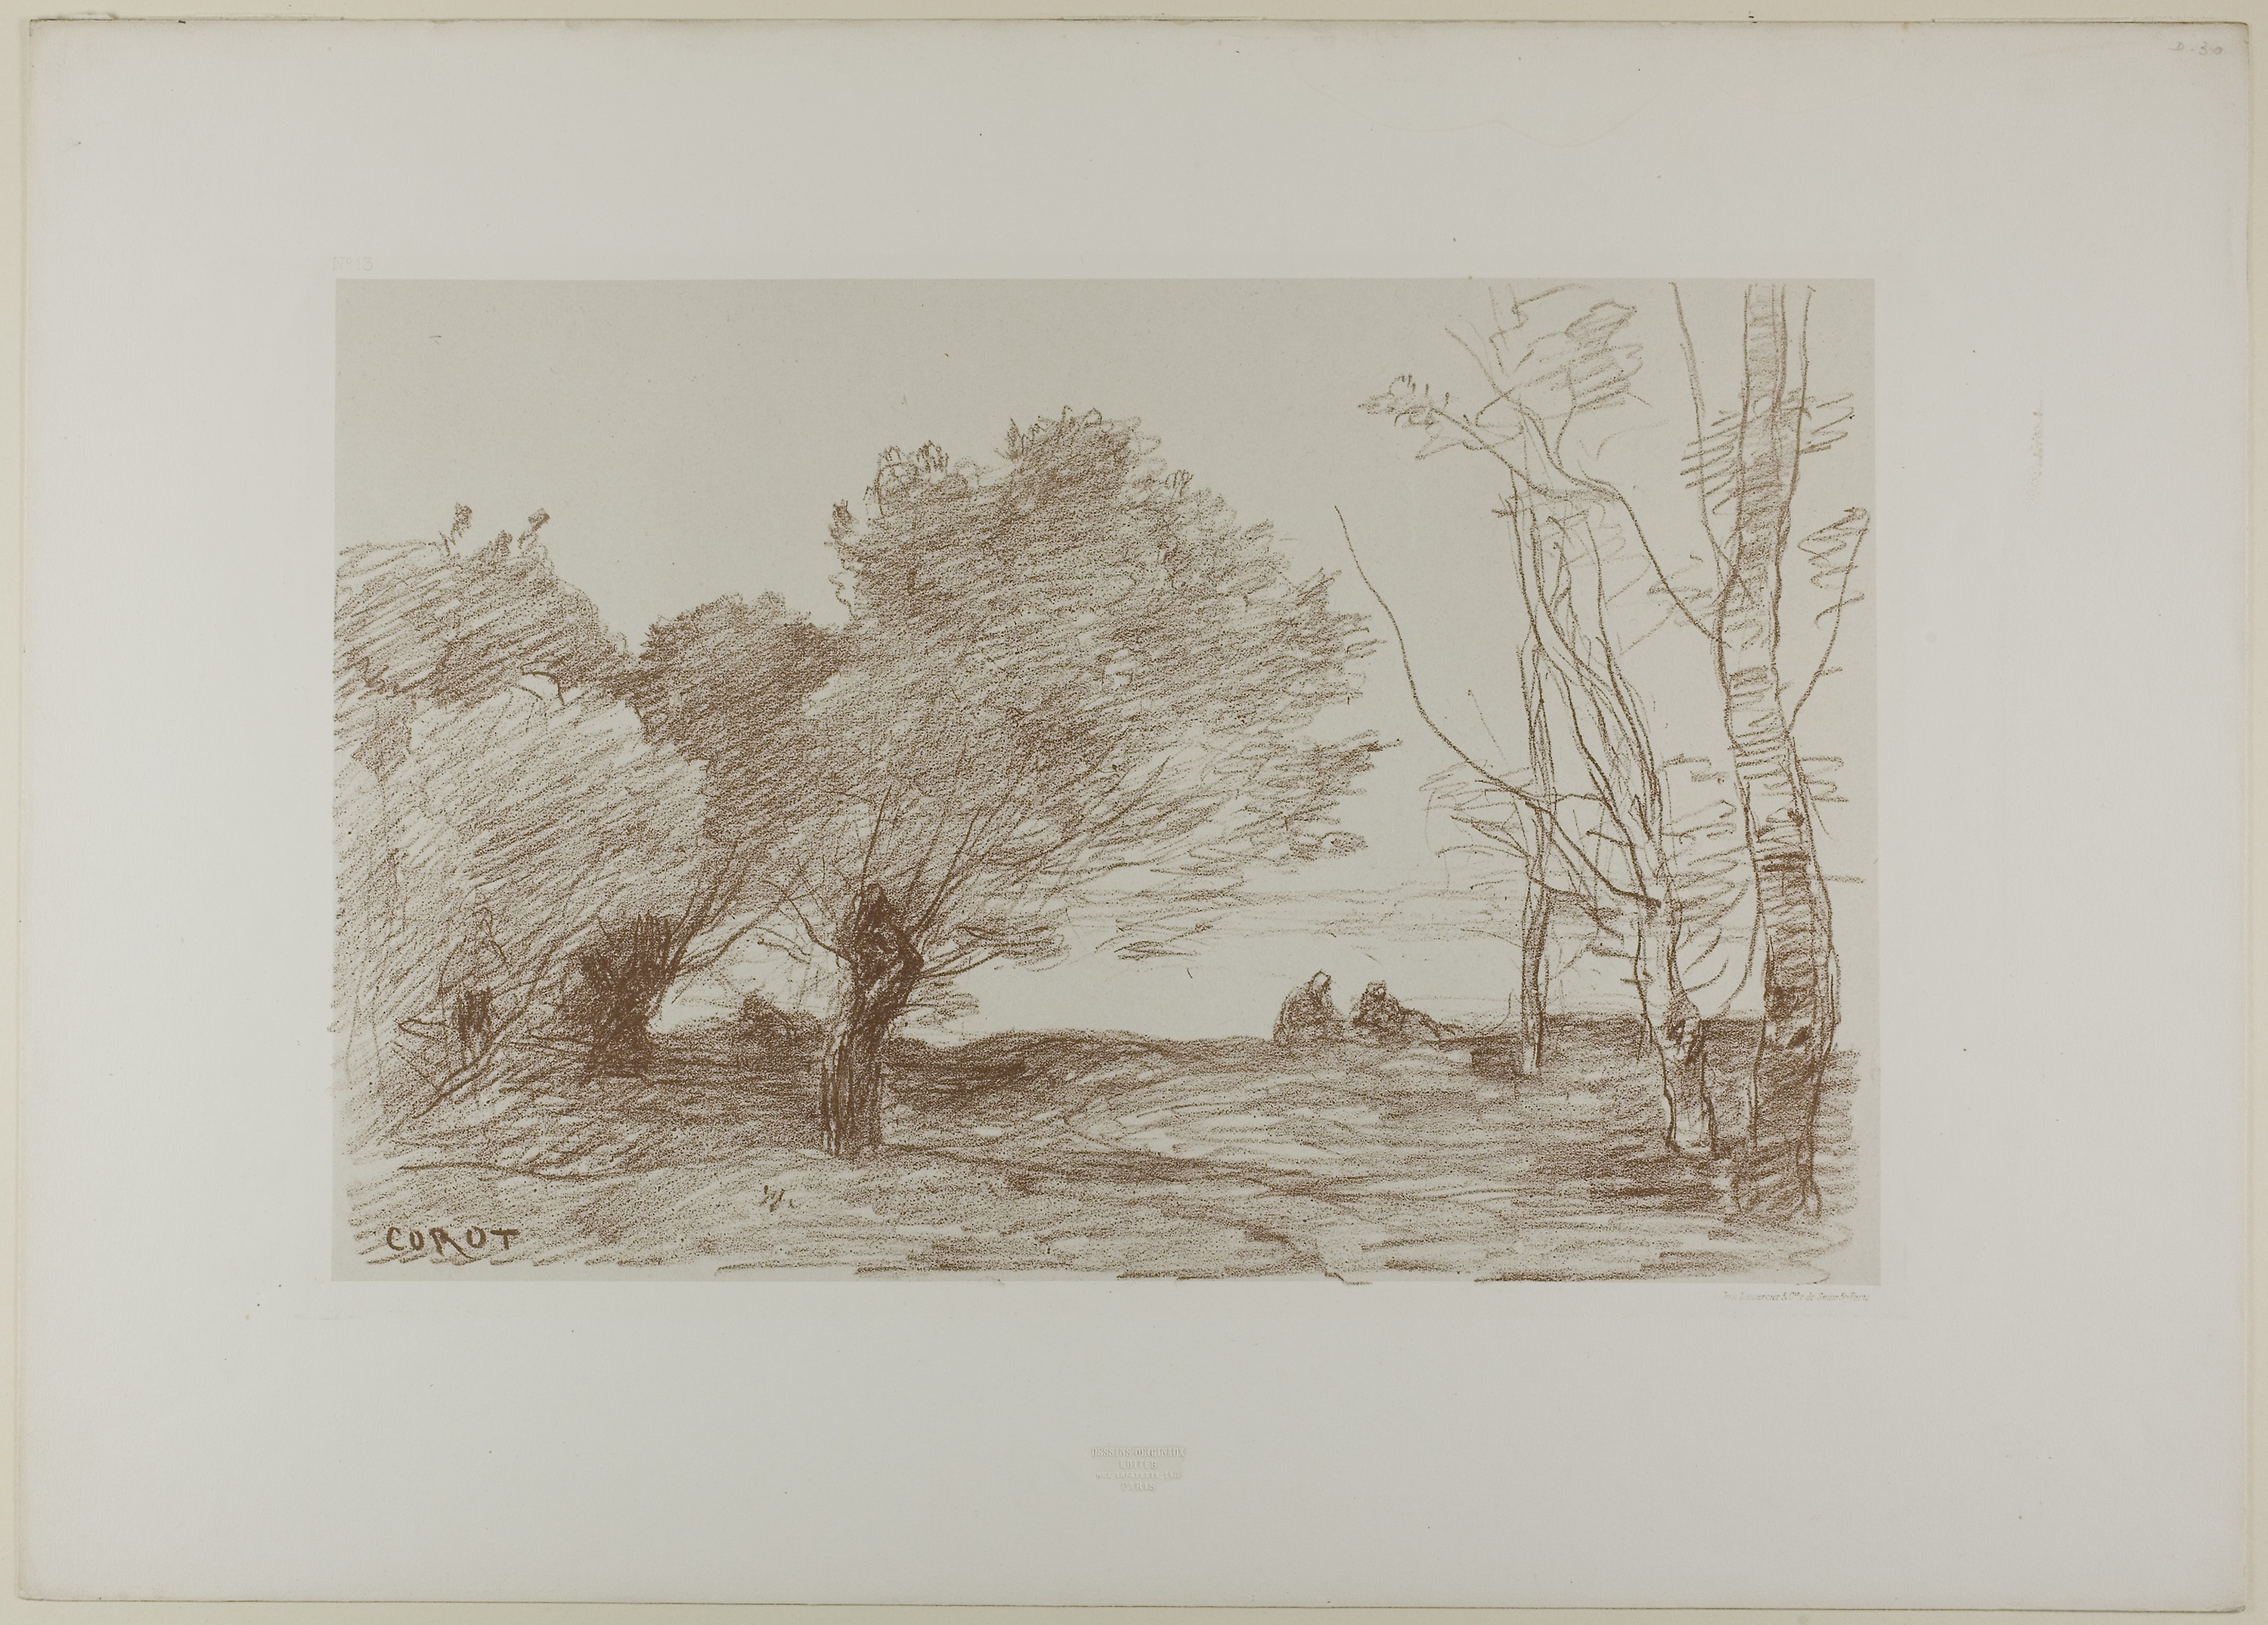
picture frame, art, painting, art gallery, drawing, modern art, visual arts, artwork, watercolor paint, paint, tree